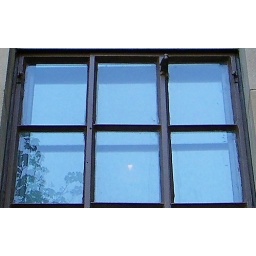
Reflection of sky and tree in a ROM window pane.